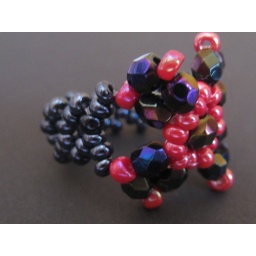
creation by my own; black and red Rocailles, black faceted glass pearls